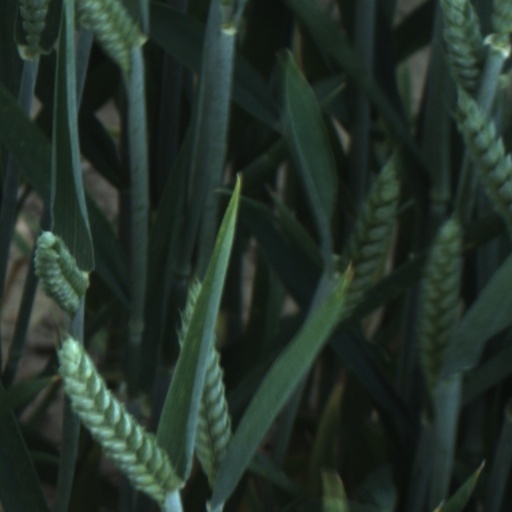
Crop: wheat